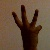
The image shows a hand gesture representing the number 6 in Indian Sign Language.